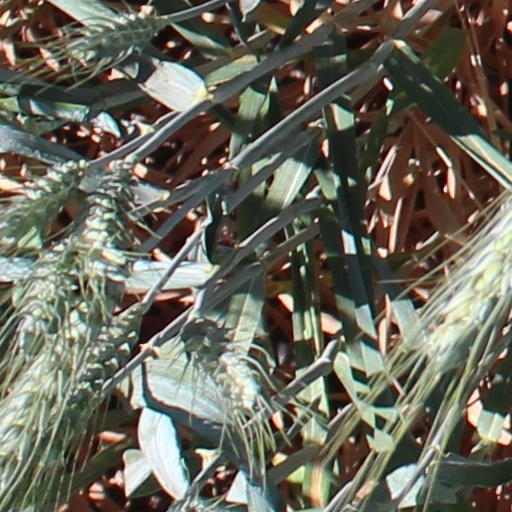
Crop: wheat